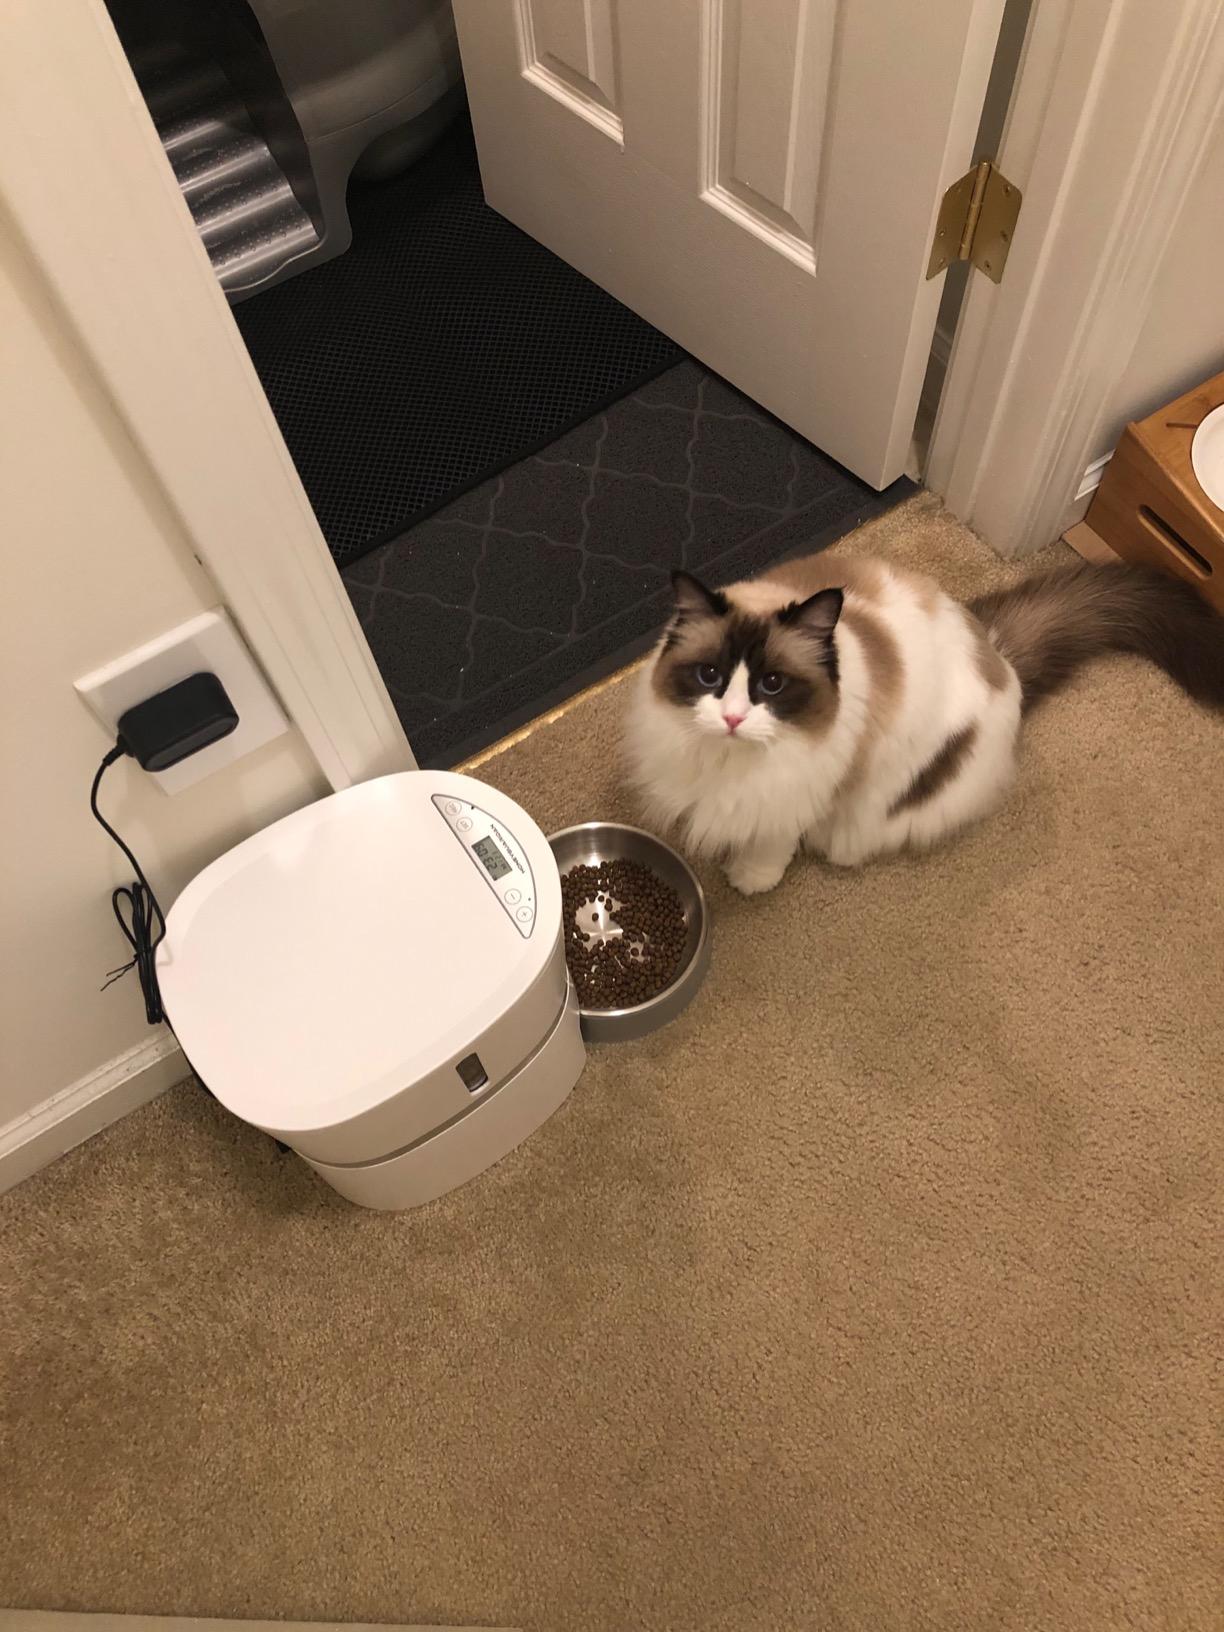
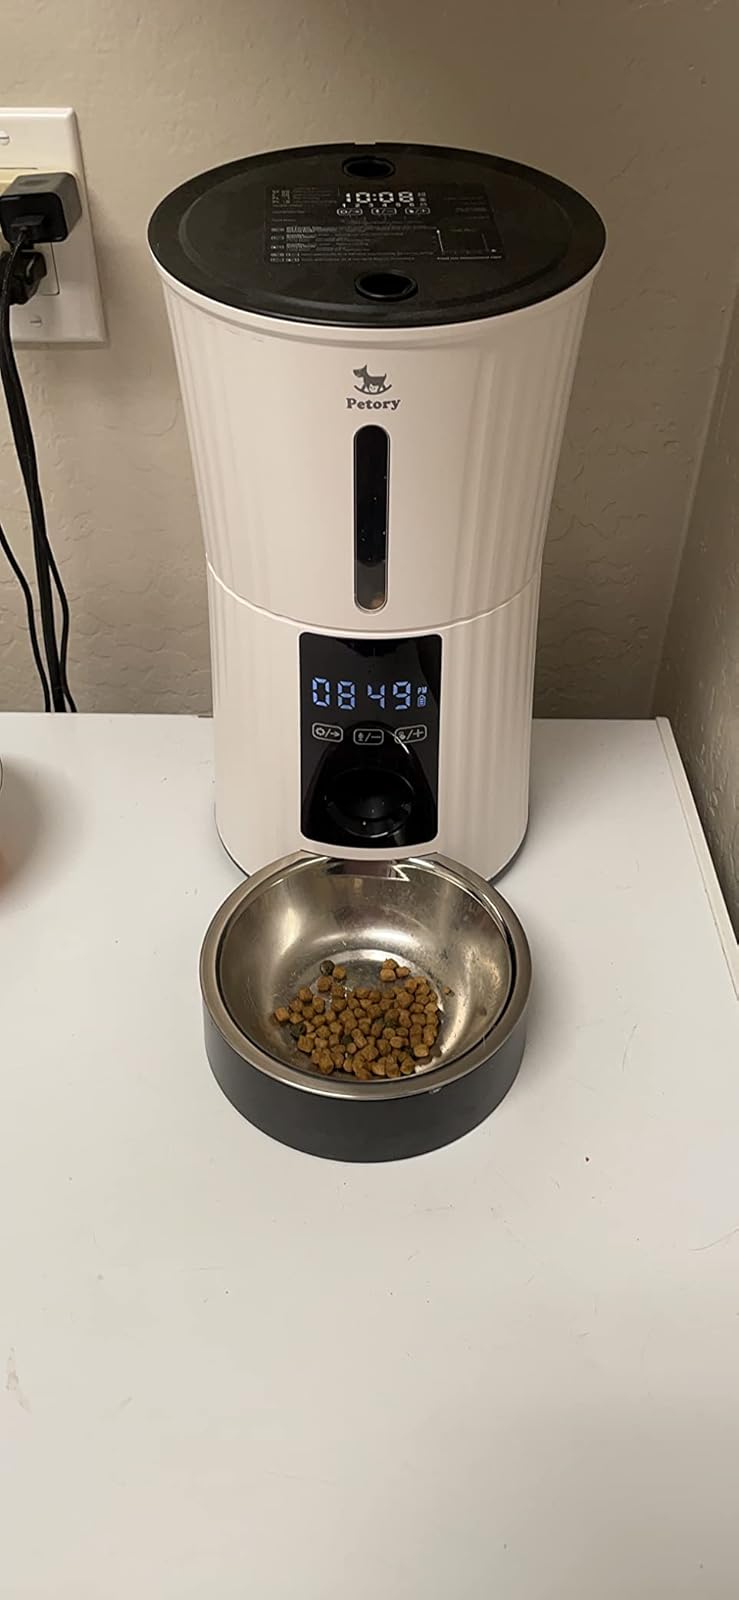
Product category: items_feeder
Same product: no